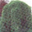
Label: willow_tree